The Ballot or the Bullet

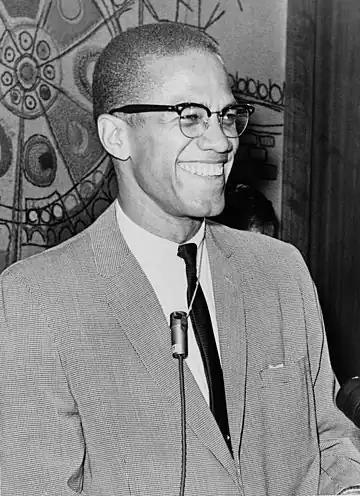
Malcolm X, March 1964

"The Ballot or the Bullet" is the title of a public speech by human rights activist Malcolm X. In the speech, which was delivered on two occasions the first being April 3, 1964, at the Cory Methodist Church in Cleveland, Ohio, and the second being on April 12, 1964, at the King Solomon Baptist Church, in Detroit, Michigan, Malcolm X advised African Americans to judiciously exercise their right to vote, but he cautioned that if the government continued to prevent African Americans from attaining full equality, it might be necessary for them to take up arms. It was ranked 7th in the top 100 American speeches of the 20th century by 137 leading scholars of American public address.